Joffre Guerrón

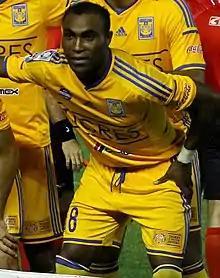
Guerrón in 2015

Joffre David Guerrón Méndez (born 28 April 1985), commonly known as Joffre Guerrón, is an Ecuadorian professional footballer for Ecuadorian Serie A club Barcelona Sporting Club.